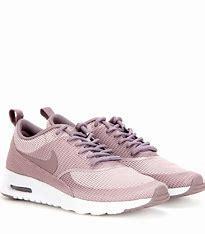
Brand: Nike
Model: Air Max Thea